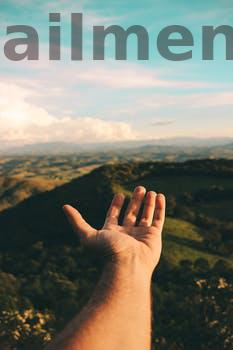
Label: Watermark